Alessandro Campeggio

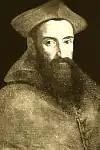
Bishop Alessandro Campeggio Portrait

Alessandro Campeggio (12 April 1504 – 21 September 1554) was an Italian Roman